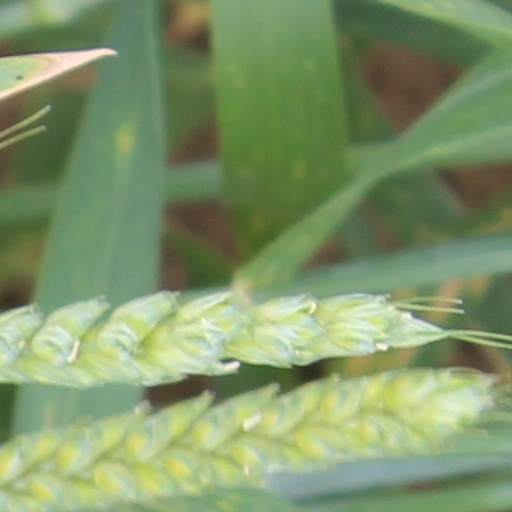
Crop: wheat